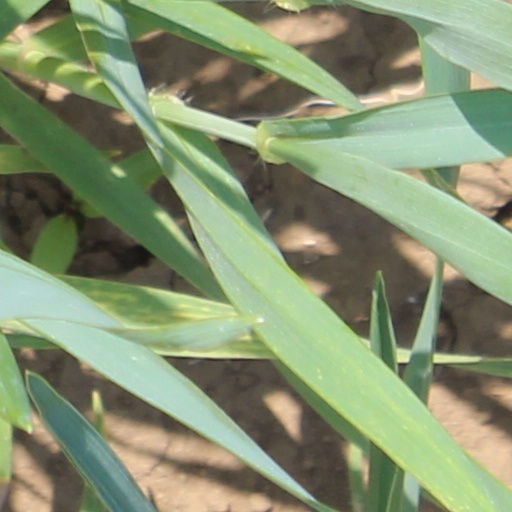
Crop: wheat